Atlas-Agena

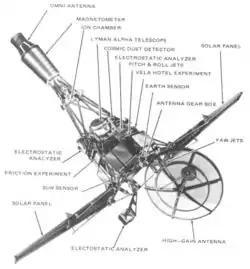
Ranger block I spacecraft bus was used for the first two Rangers, and also for the first two Mariner interplanetary probes

The Ranger spacecraft were designed to impact the Moon, returning photographs of the lunar surface until their destruction. The spacecraft was designed in three Blocks, all similar in appearance with a forward antenna and magnetometer, supported by a boom, with more sensors and two solar panels and a dish antenna mounted at the base. The first two Block I spacecraft, Ranger 1 and Ranger 2, were launched on August 23 and November 18, 1961, not to the Moon, but in intended high Earth orbits to test the Atlas-Agena and spacecraft capabilities. However, the Agena malfunctioned on both flights and left the probes trapped in a useless low Earth orbit from which they soon decayed.